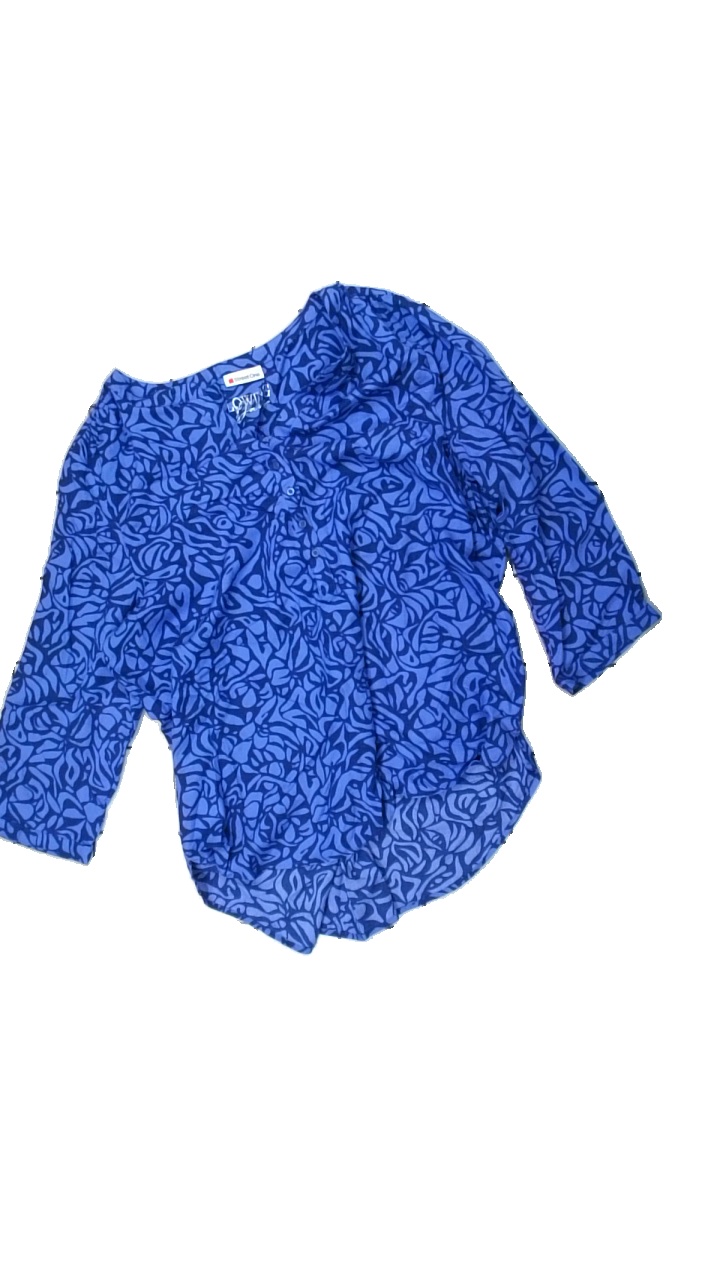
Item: Blouse (Ladies)
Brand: Street One
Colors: Blue
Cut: Regular, Loose
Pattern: Geometric print
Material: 100% viscose
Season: All
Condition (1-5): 4
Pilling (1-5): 4
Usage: Reuse
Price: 50-100